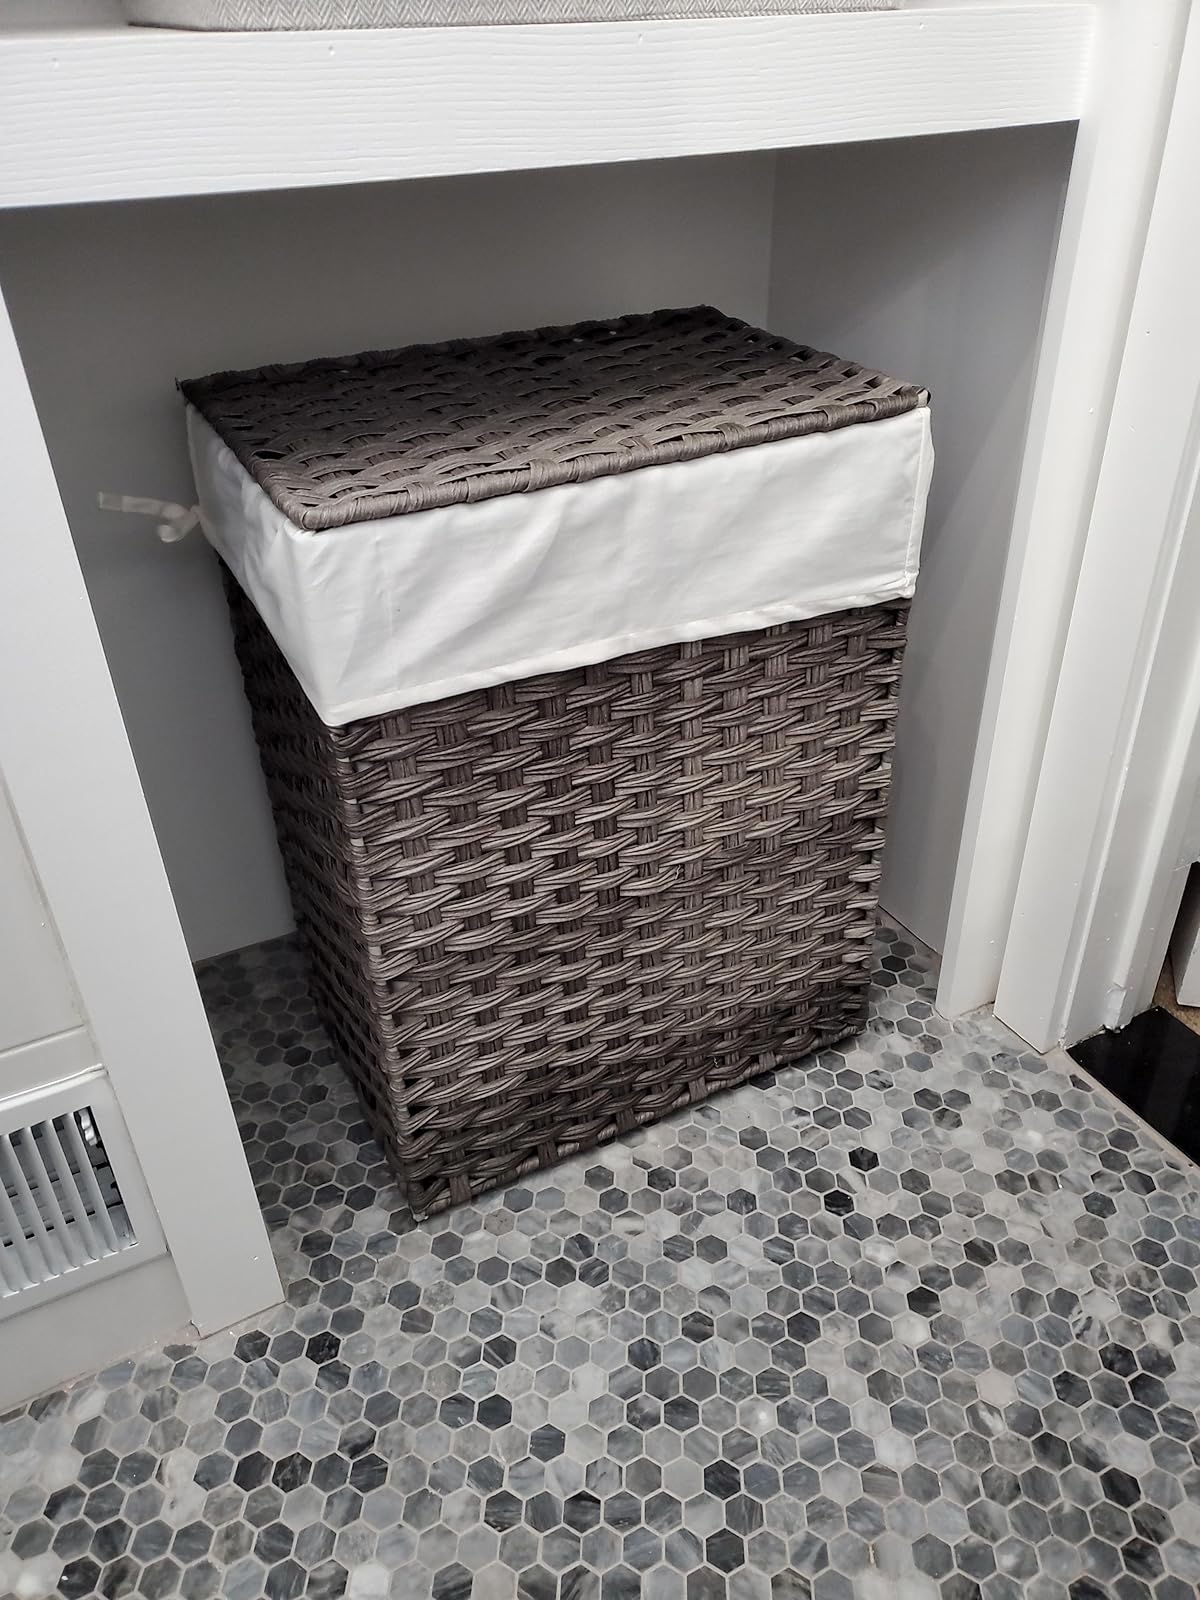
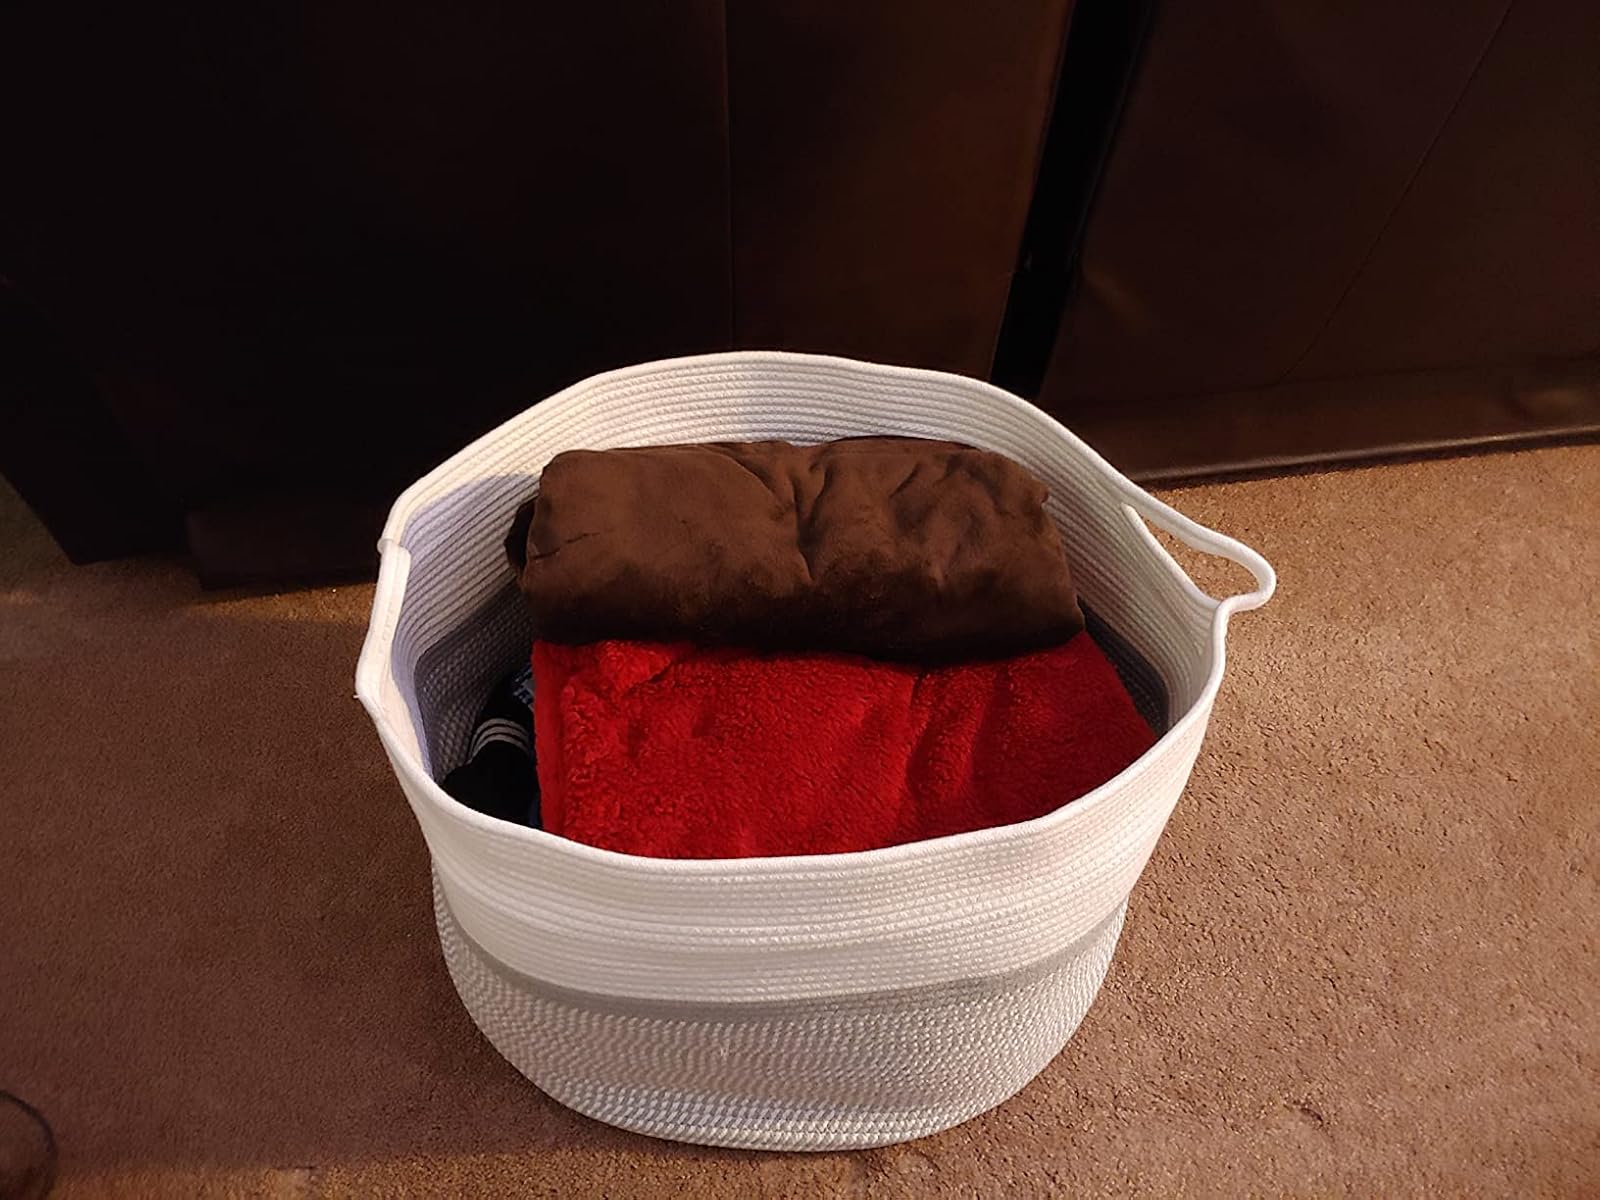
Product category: items_hamper
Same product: no